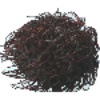
Label: Rambutan 1